The Making of the English Landscape

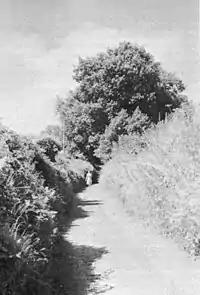
"A sunken lane in East Devon". A 7th-century Saxon estate boundary between the royal estate of Silverton (left) and the Exeter Abbey estate (right) was marked by a "double ditch", creating high earth hedgebanks on both sides.

The first edition was published by Hodder and Stoughton in 1954. They reprinted the book in 1956, 1957, 1960, 1963, 1965, 1967, 1969, 1970, 1971, 1974, 1977. They issued a new edition in 1988, a revised edition in 1992, and a new edition in 2005, reissued in 2006. They published Korean and Japanese editions in 2008.